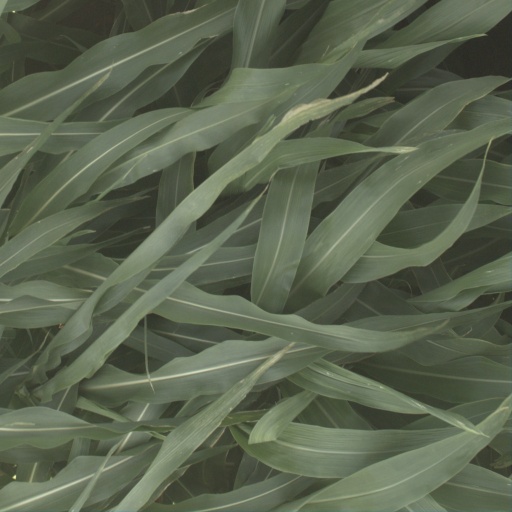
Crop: sorghum